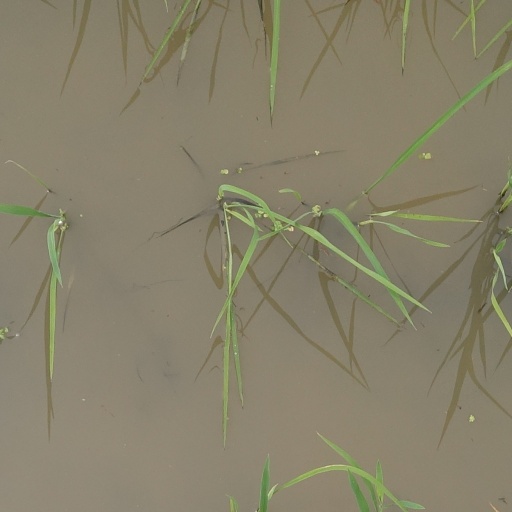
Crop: rice